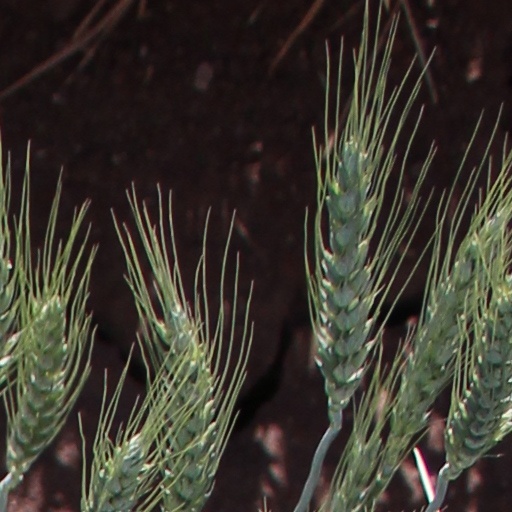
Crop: wheat